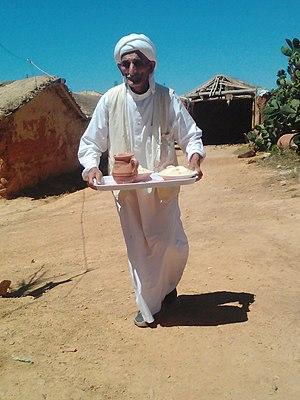
Hospitalité dans la wilaya d'Aïn Defla. This is an image with the theme ""Africa on the Move or Transport"" from: Algeria"
La wilaya d'Aïn Defla est composée de douze daïras • chacune comprenant plusieurs communes • pour un total de trente-six communes.